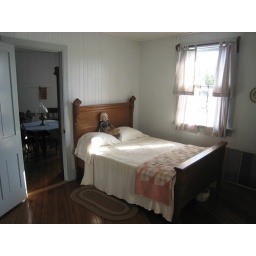
A bedroom in the Drum Point lighthouse at the Calvert Marine Museum in Solomons Island, Maryland